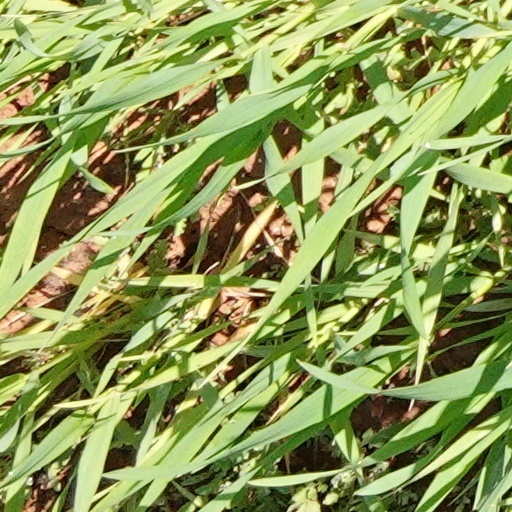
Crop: wheat